Pacific marten

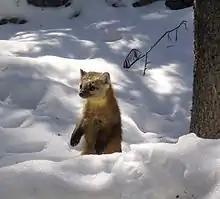
Pacific martens remain active in winter.

Adaptations to deep snow are particularly important in areas where the Pacific marten is sympatric with the fisher, which may compete with and/or prey on Pacific marten. In California, Pacific marten were closely associated with areas of deep snow (>/winter month), while fishers were more associated with shallow snow (